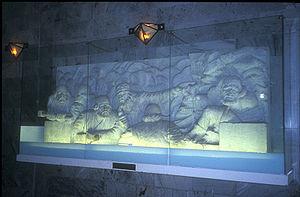
La Mythologie de l'Avesta - La mythologie perse est principalement contenue dans l'Avesta et dans les livres traditionnels pehlevis.